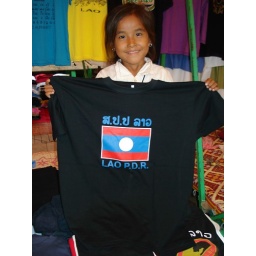
This young girl sells T-shirts at a market in Luang Prabang